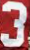
Number: 3